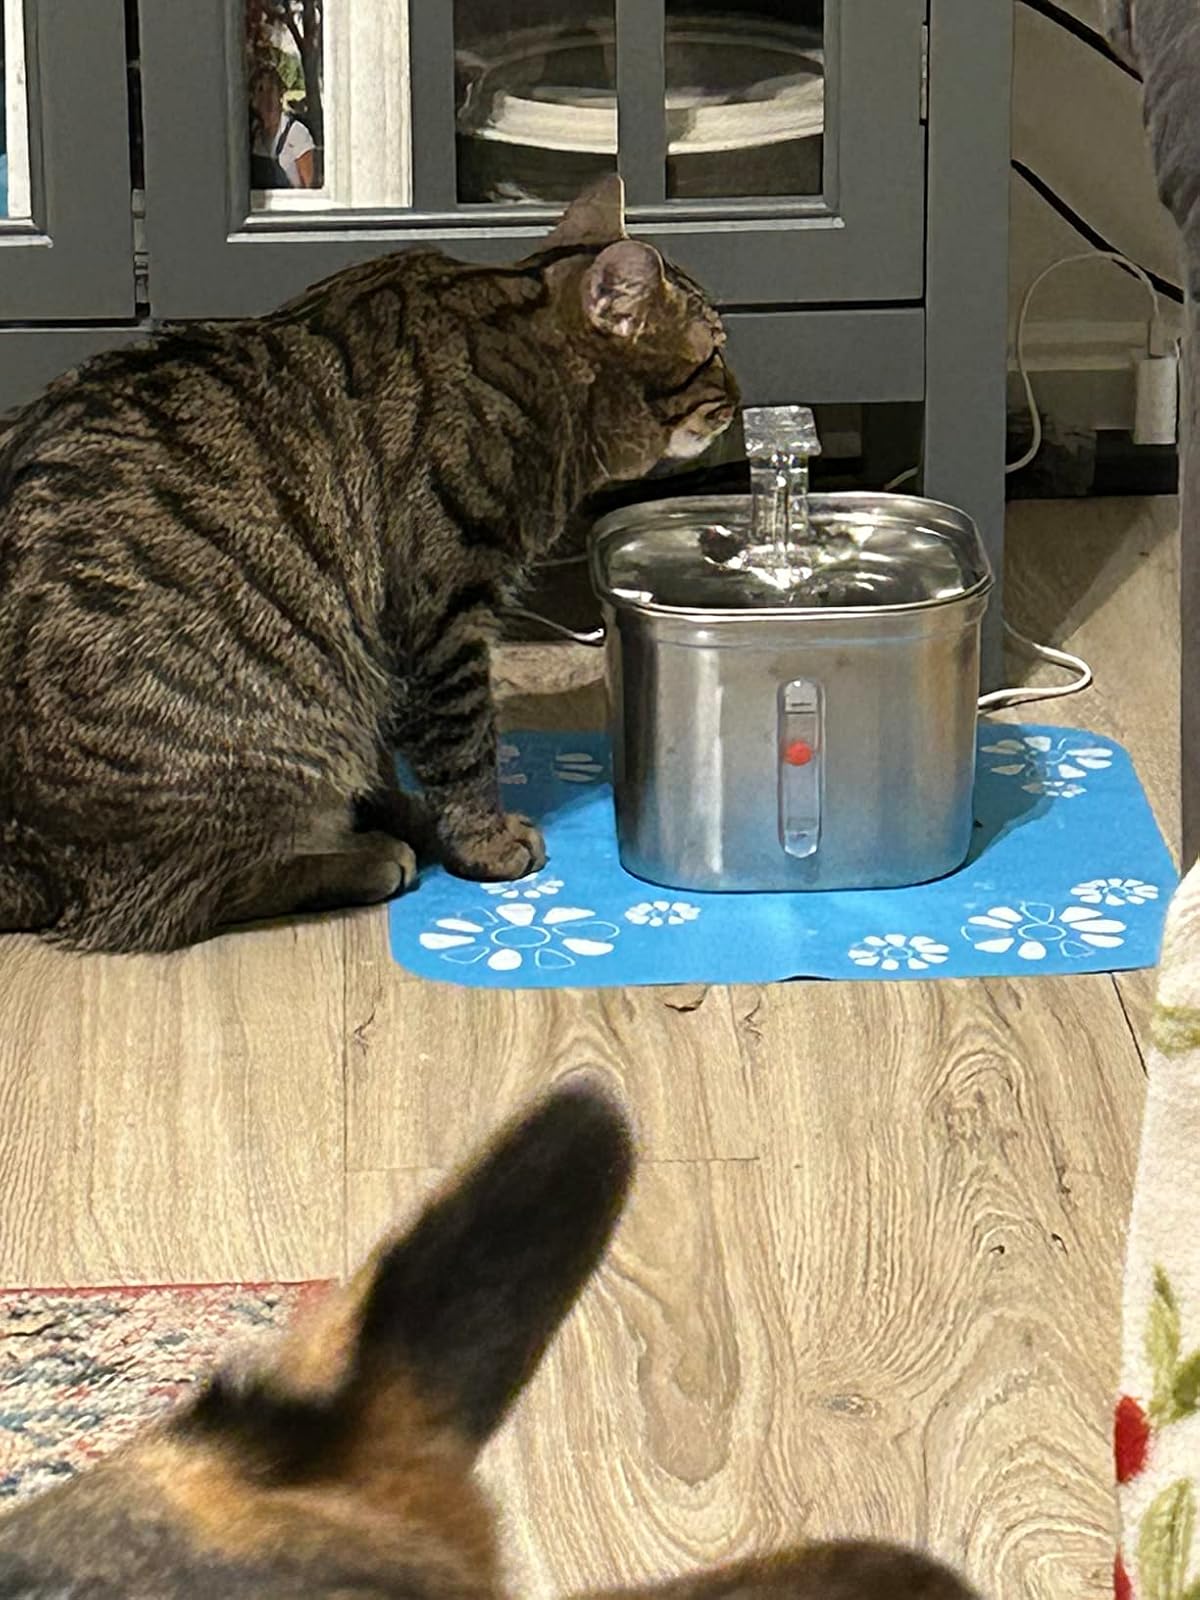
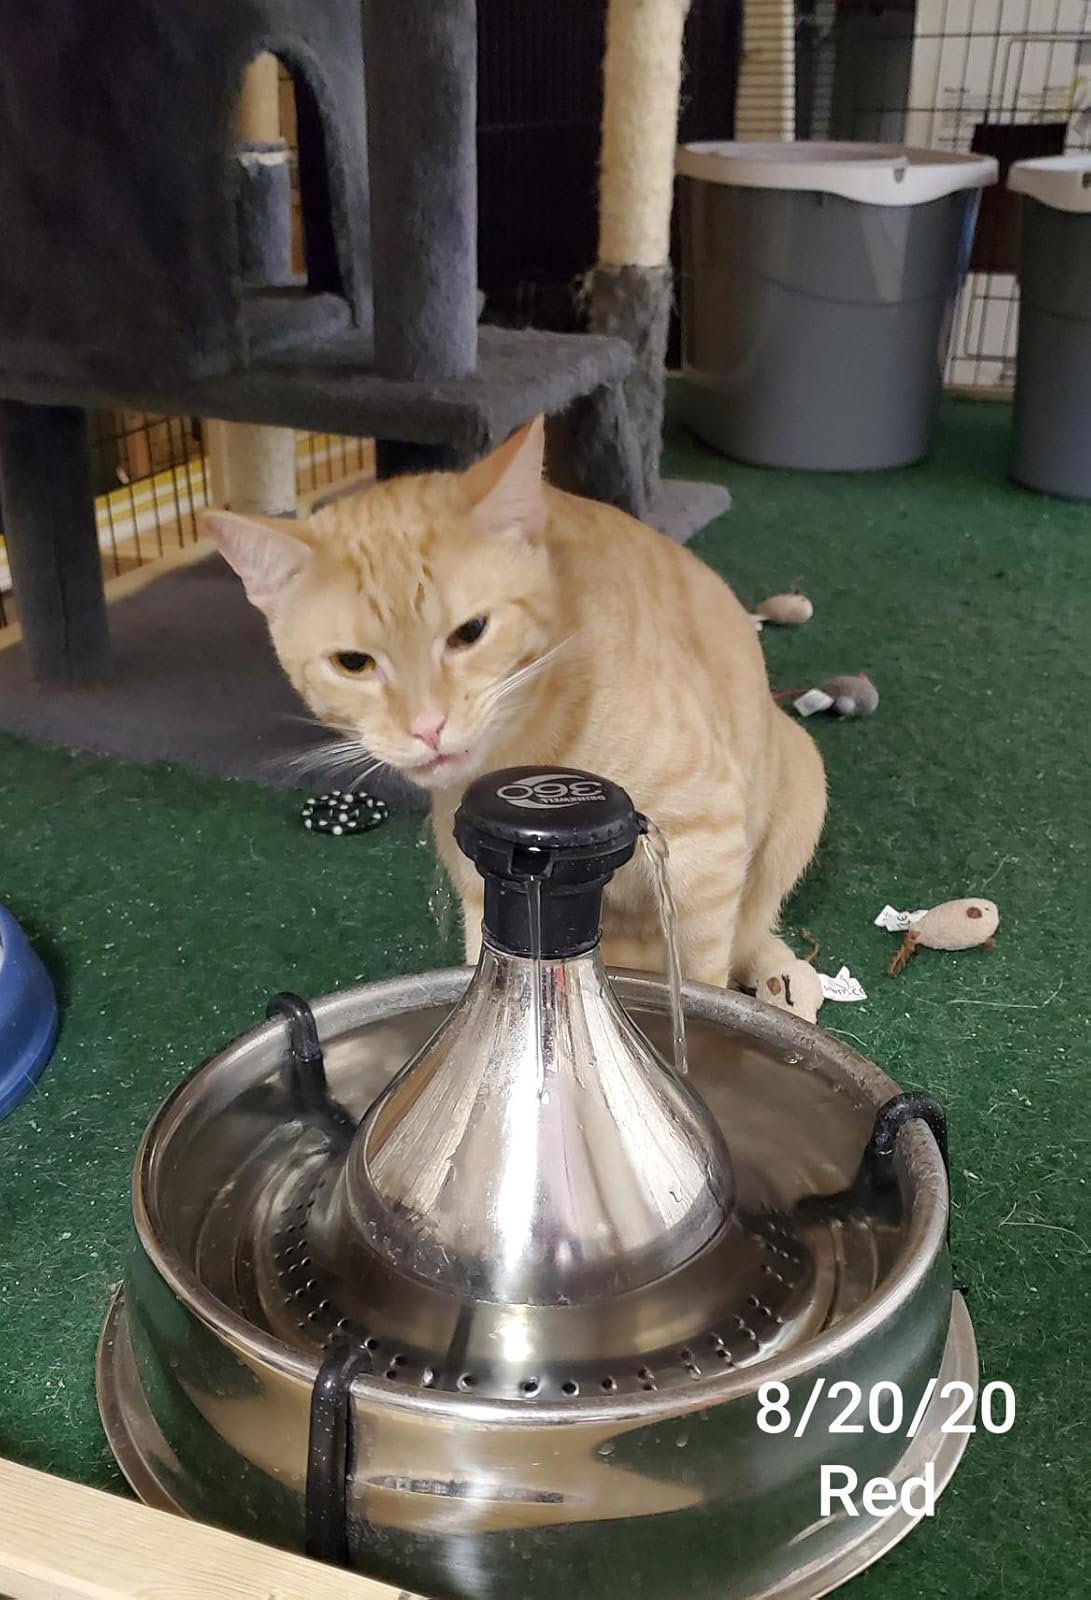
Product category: items_bowl
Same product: no